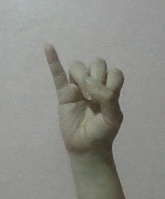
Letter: meem